Drive-in

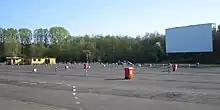
Drive-in theater in Neu-Isenburg, Germany

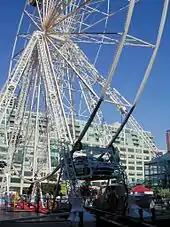
Drive-in Ferris wheel

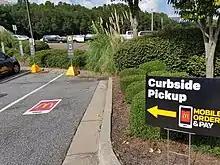
McDonald's Curbside Pickup - Mobile - order and pay

A drive-in is a facility (such as a restaurant or movie theater) where one can drive in with an automobile for service. At a drive-in restaurant, for example, customers park their vehicles and are usually served by staff who walk or rollerskate out to take orders and return with food, encouraging diners to remain parked while they eat. Drive-in theaters have a large screen and a car parking area for film-goers.